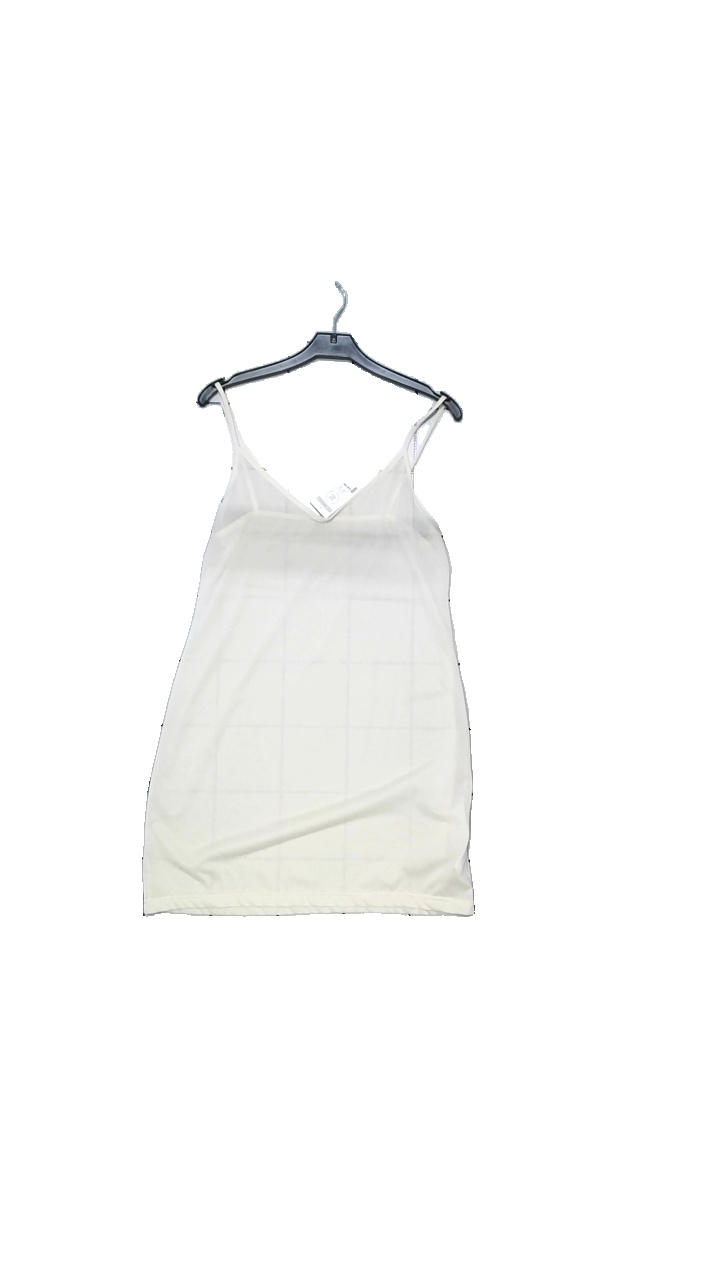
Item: Night Gown (Ladies)
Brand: Vero Moda
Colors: White, Beige
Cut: Regular, Loose
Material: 100% polyester
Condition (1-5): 5
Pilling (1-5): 4
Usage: Reuse
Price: <50